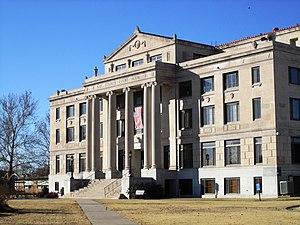
Le comté de Kay, en, est un comté situé au nord de l'État de l'Oklahoma aux États-Unis. Le siège du comté est Newkirk mais la plus grande ville est Ponca City. Selon le recensement de 2000, sa population était de 48 080 habitants.